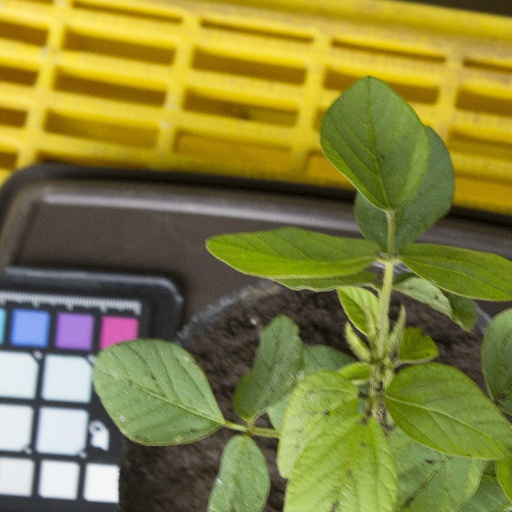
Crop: soybean